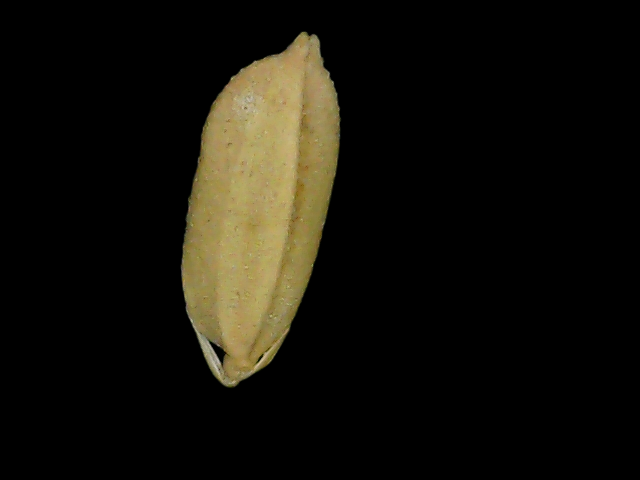
Rice variety: Bd52